Pim Sierks

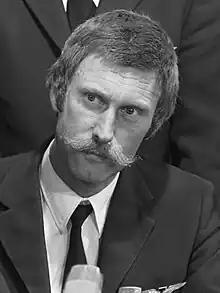
Sierks In 1974

Henderikus "Pim" Sierks (10 March 1932 – 7 November 2024) was a Dutch military and airline aviator who most notably captained a Boeing 707 full of hostages and hostage takers during the 1974 French Embassy attack in The Hague.